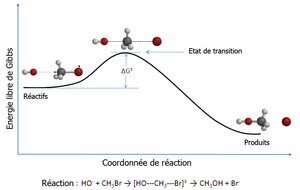
Diagramme en fonction d'une coordonnée de réaction simple
La théorie de l'état de transition a pour objectif d'expliquer les cinétiques de réaction pour des réactions chimiques élémentaires. Cette théorie postule l'existence d'un genre spécial d'équilibre chimique, le quasi-équilibre, entre les réactifs et un complexe de transition activé.